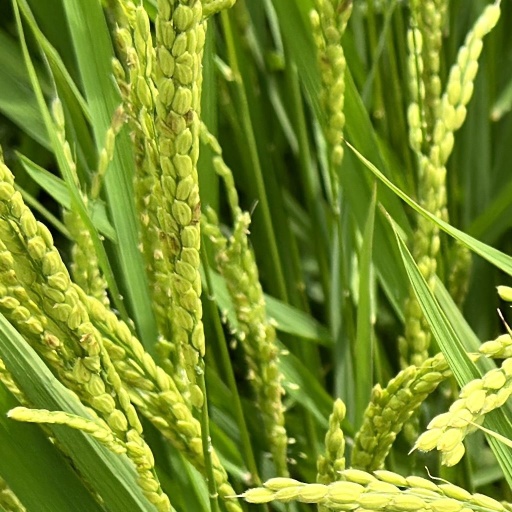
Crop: rice